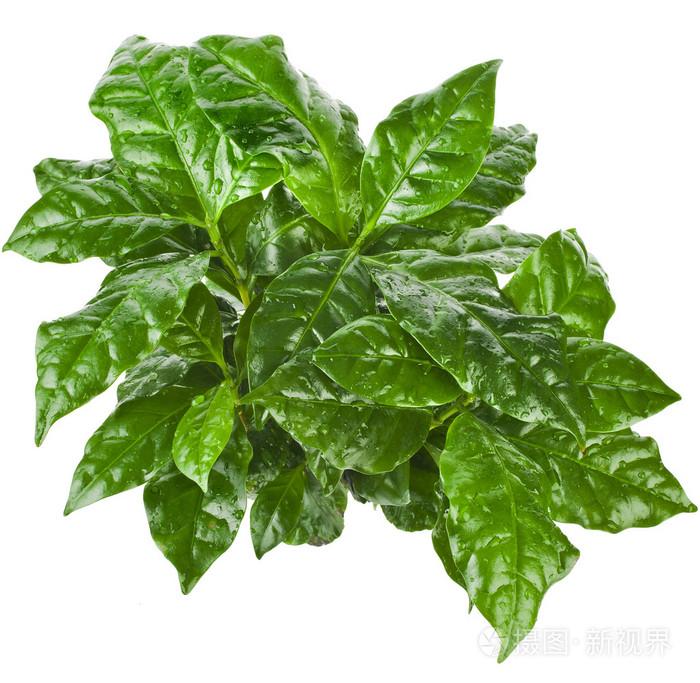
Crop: unknown
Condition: basil